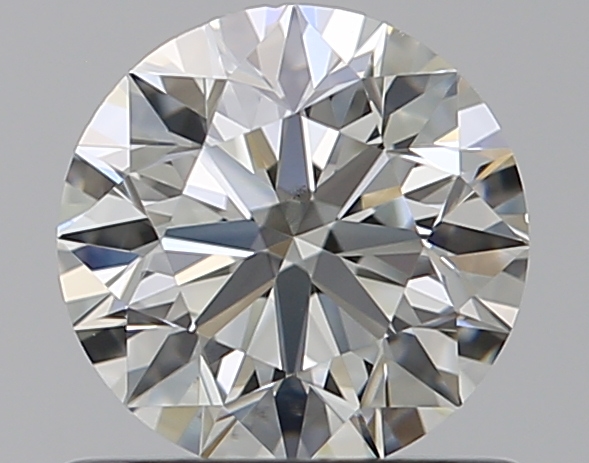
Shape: round
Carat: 0.7
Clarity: VS2
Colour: J
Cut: EX
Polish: EX
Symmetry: EX
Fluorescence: F
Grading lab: GIA
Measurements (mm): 5.64 x 5.67 x 3.55